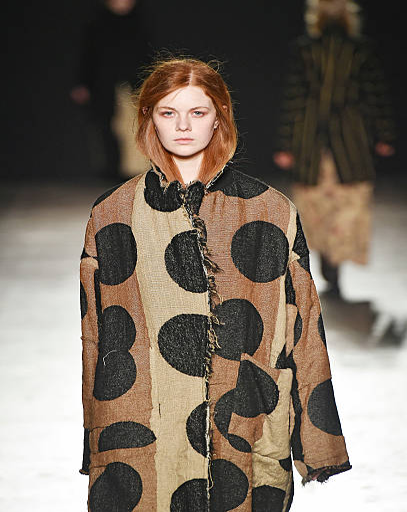
a model walks the runway at the fashion show during event .